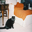
Label: cat